Mark Nigrini

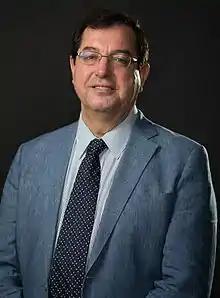

Mark J. Nigrini, born in Cape Town, South Africa, is an Associate Professor of Accounting at the College of Business and Economics at West Virginia University in Morgantown, West Virginia.